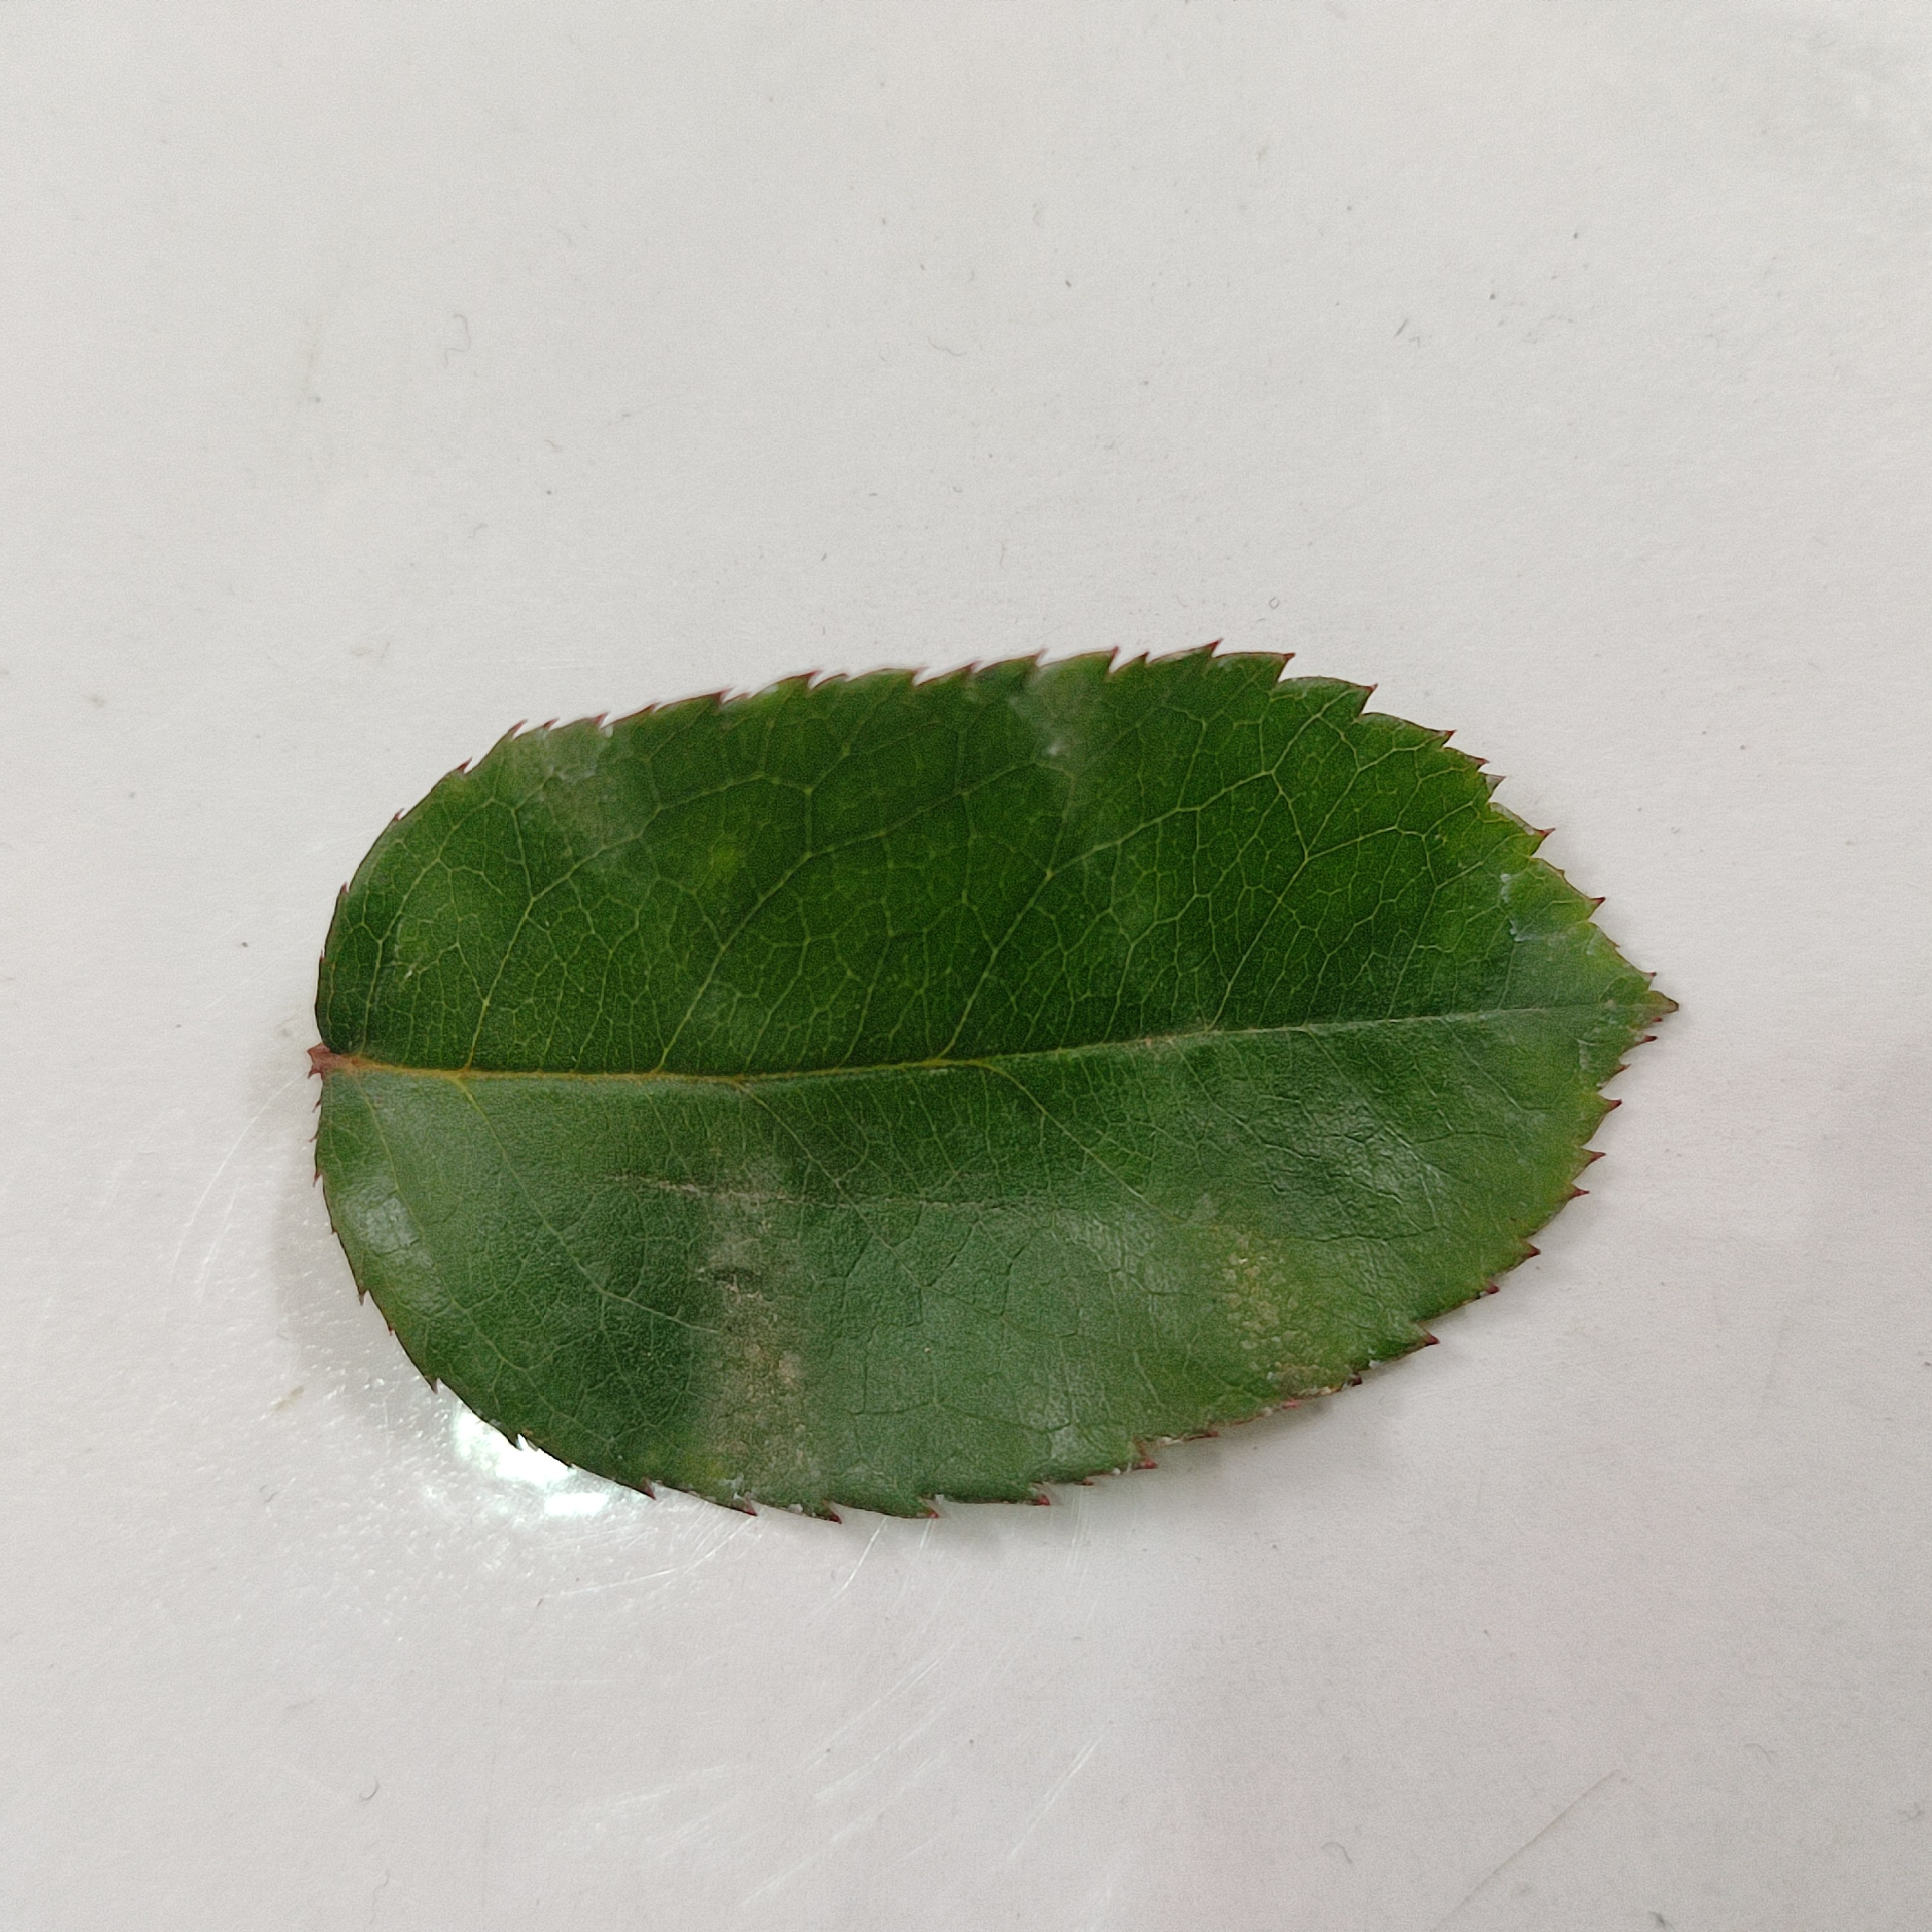
Label: Healthy Leaf